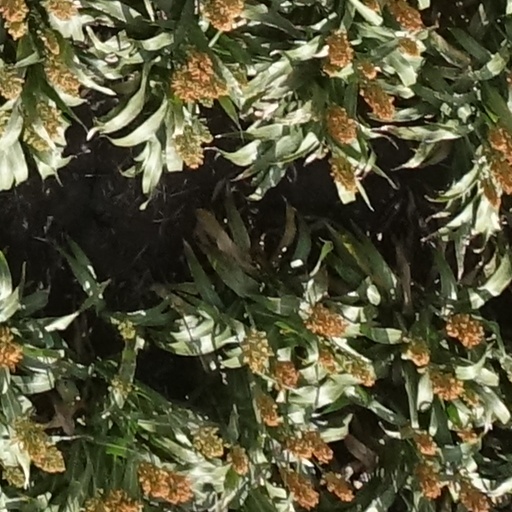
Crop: sorghum